Mirrors in Mesoamerican culture

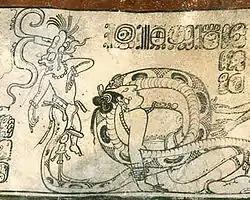
K'awiil as represented on a Maya vase (figure at left). On his forehead he has a mirror penetrated by an axe or other instrument

Teotihuacan had strong contacts with the distant Maya city of Kaminaljuyu, which covered an area now enveloped by modern Guatemala City. A large quantity of circular pyrite mirrors were excavated from Kaminaljuyu, although their purpose was not recognised by the excavators due to the complete oxidation of the reflective surface. A number of the mirror backs were decorated with scenes in a pure Teotihuacan style. In Teotihuacan art back mirrors are often represented with prominent flares similar to earspools, and a mirror found at Kaminaljuyu had two such jade earspools closely associated with it, although their original position was difficult to determine due to the deterioration of the pyrite mirror face, it is likely they were attached to it in the same way as represented in Teotihuacan art. On some mirrors, these spools were placed near the rim; there are examples both in art and from excavation at Kaminaljuyu, of jade spools being placed in the centre of the mirror.